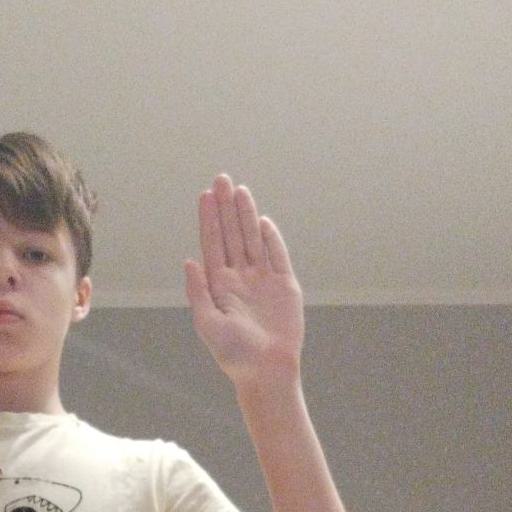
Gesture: stop